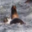
Label: seal